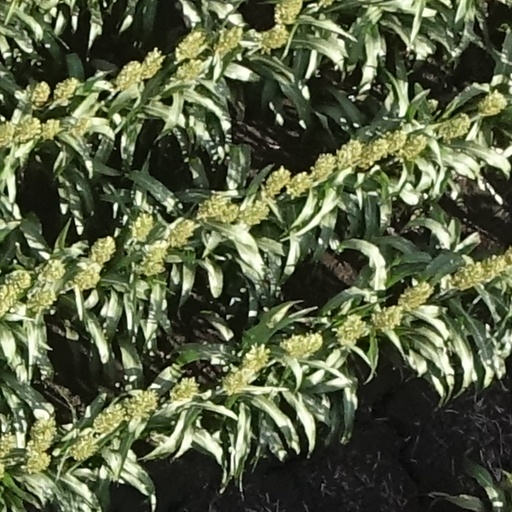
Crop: sorghum